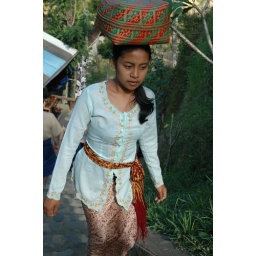
A Balinese girl, adorned in traditional Balinese costume, walking and balancing a basket on her head at the same time.